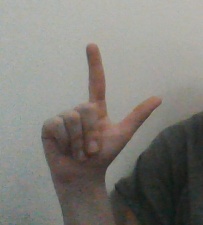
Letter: laam